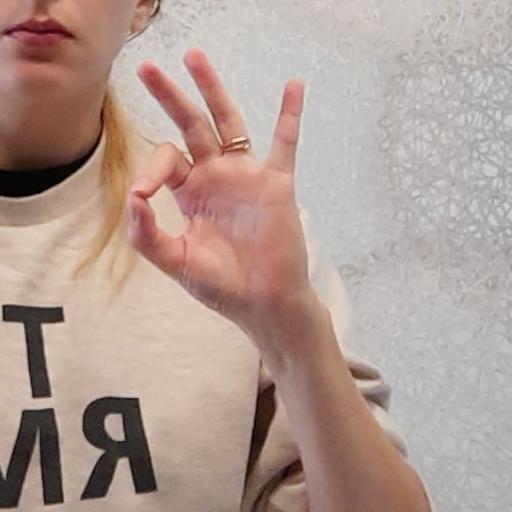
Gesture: ok